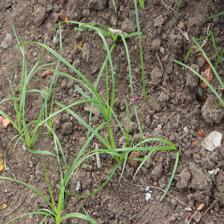
Label: Grass